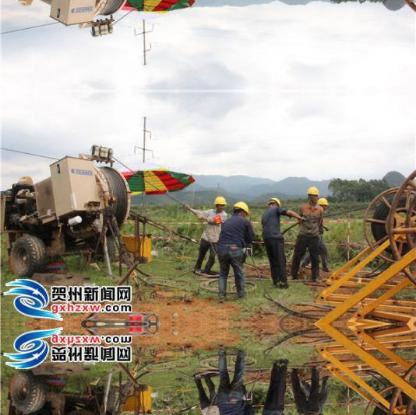
Objects in the image:
label: helmet
label: helmet
label: helmet
label: helmet
label: helmet